Presidency of Jair Bolsonaro

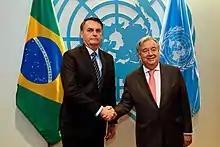
Bolsonaro with UN Secretary-General António Guterres in September 2019

Bolsonaro praised Britain's prime minister Winston Churchill, saying that he had learned from Churchill: "Patriotism, love for your fatherland, respect for your flag – something that has been lost over the last few years here in Brazil ... and governing through example, especially at that difficult moment of the second world war". Bolsonaro said he's open to the possibility of hosting a U.S. military base in Brazil to counter Russian influence in the region.